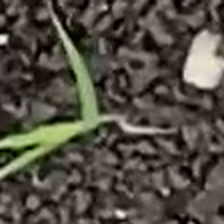
Weed species: Digitaria_SP_(Digitaria Sanguinalis )